Pittsburgh Rebels

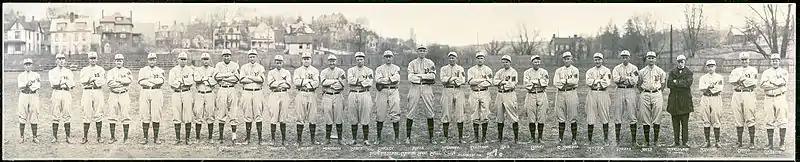

The team's origins can be traced to the Pittsburgh Filipinos a short-lived minor league club in the independent United States Baseball League in 1912. The team was known as the Pittsburgh Filipinos in honor of their manager, Deacon Phillippe, a former pitcher with the Pittsburgh Pirates. The Filipinos finished in first place during the league's inaugural season, which lasted only one month, with a 19-7 record.